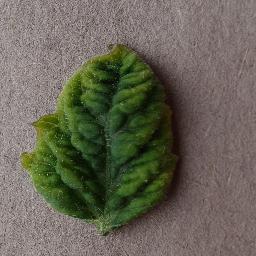
Label: Tomato___Tomato_Yellow_Leaf_Curl_Virus